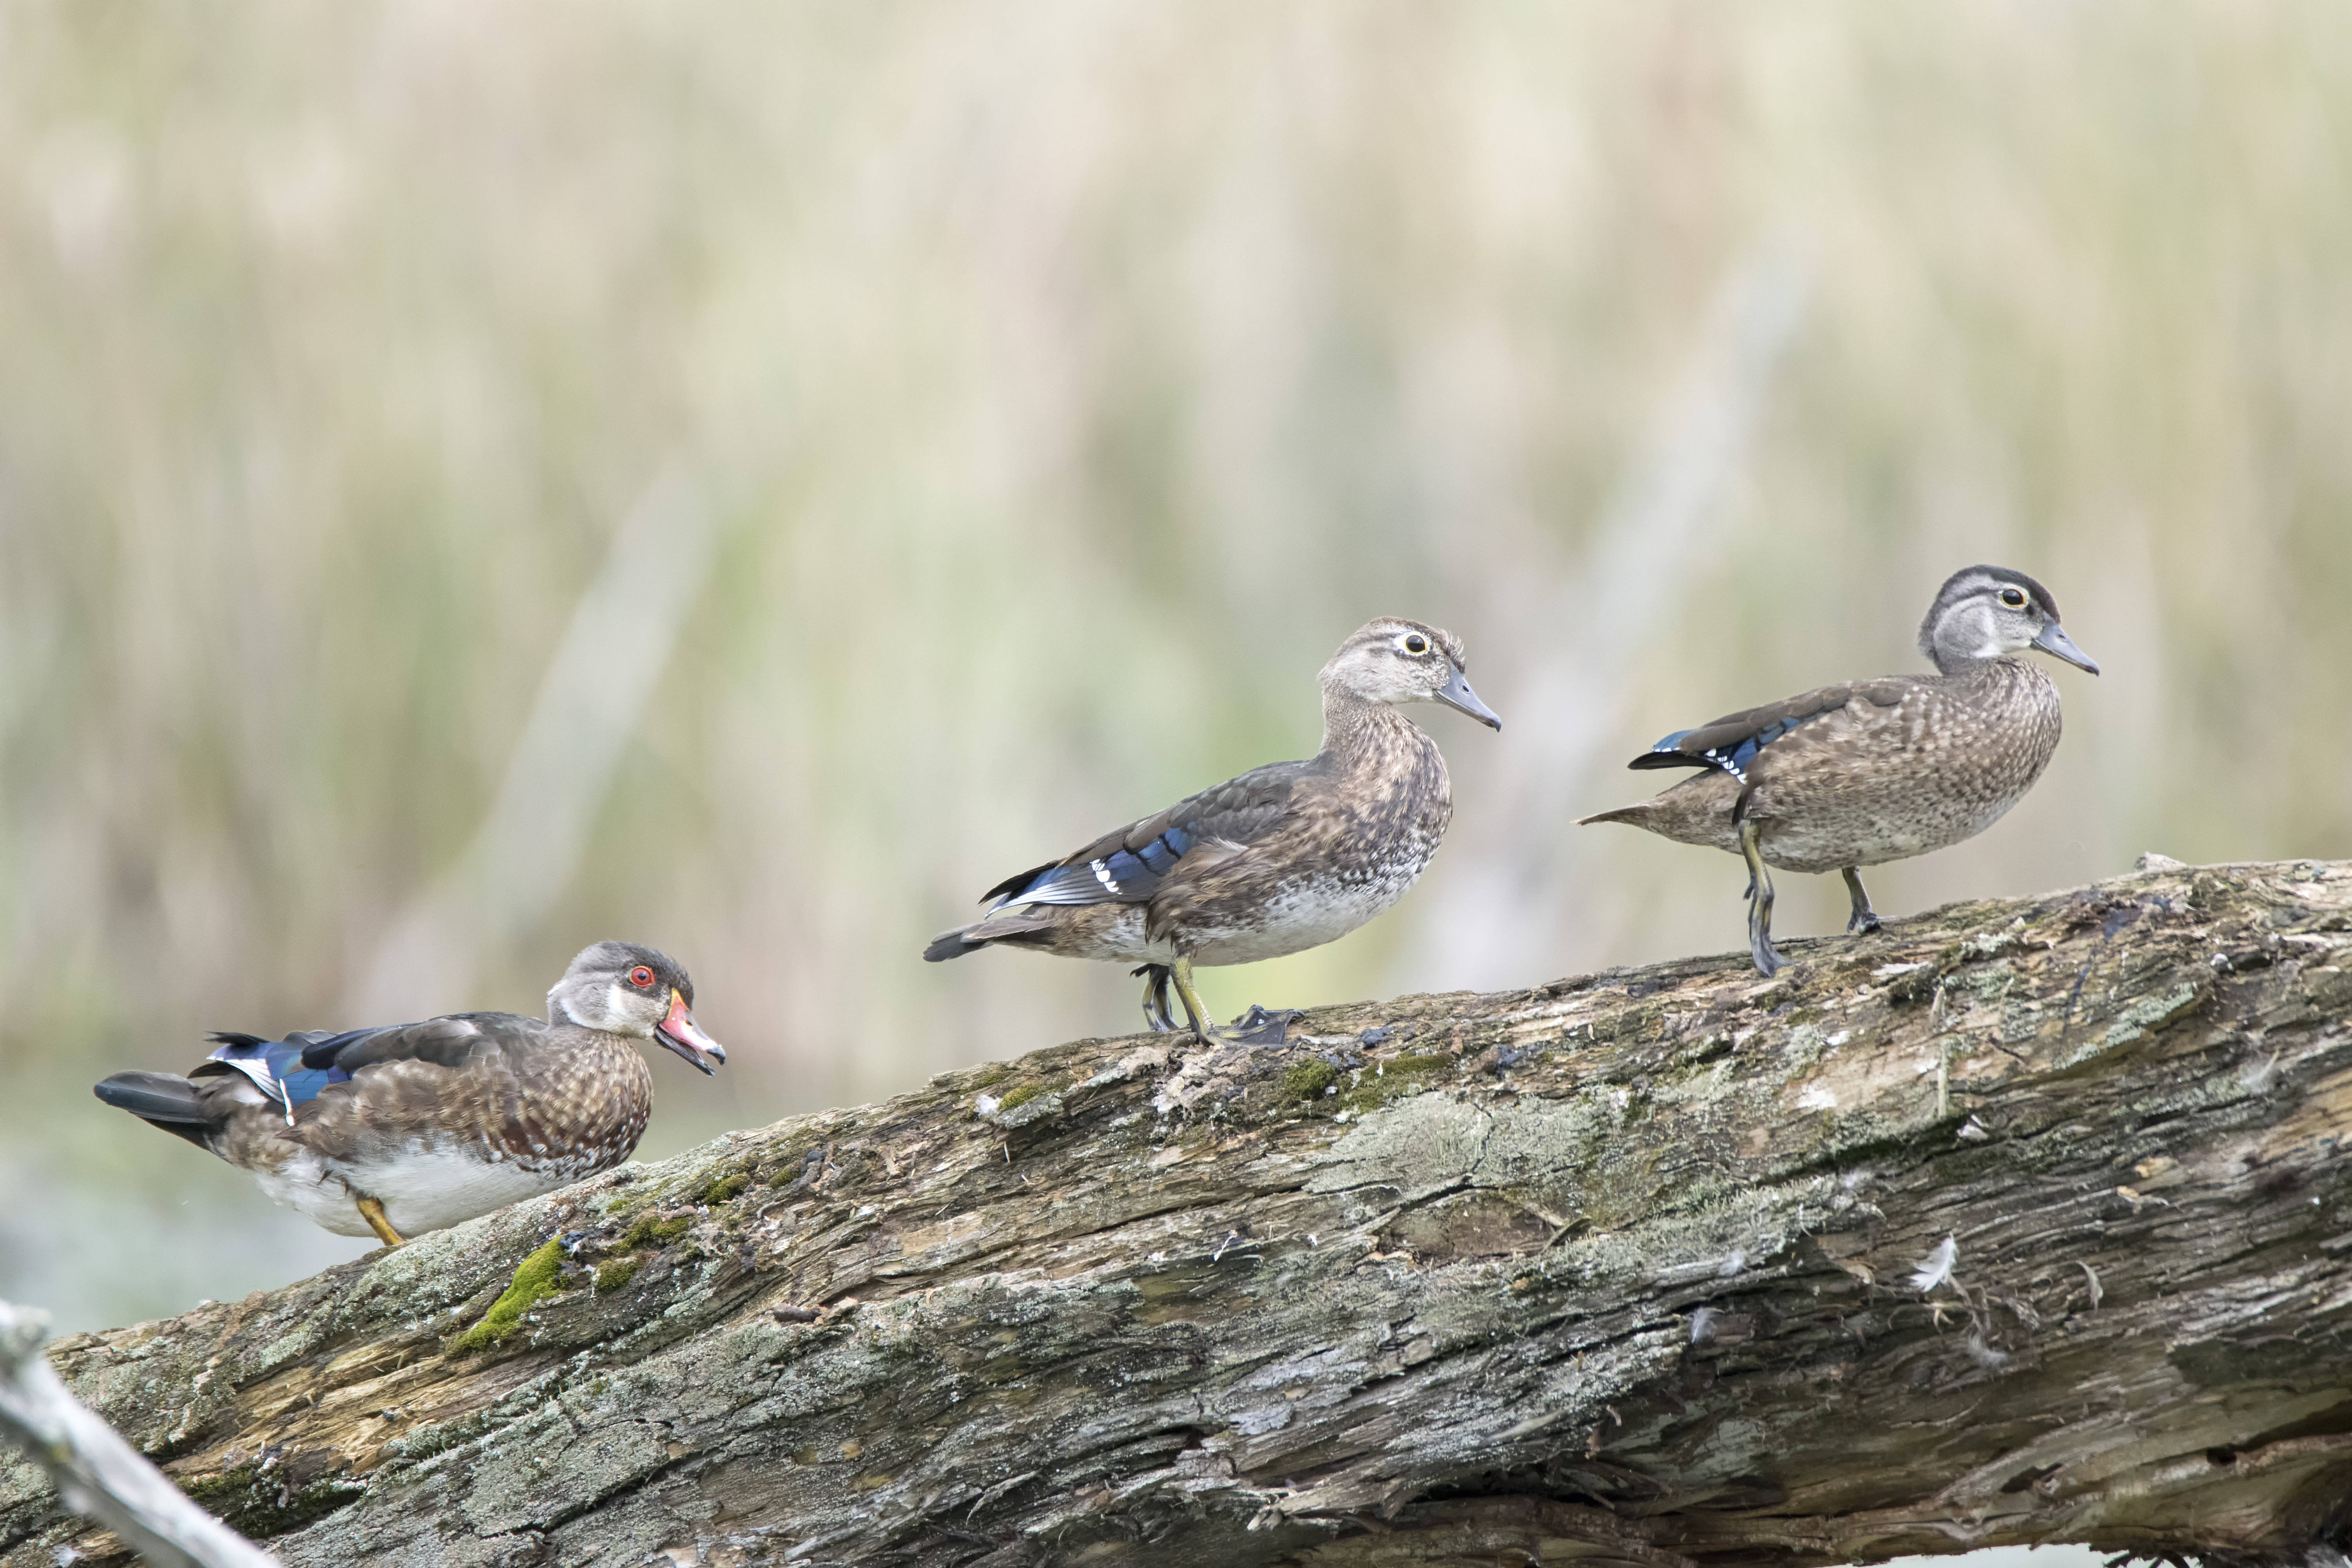
nature, bird, wood, wildlife, beak, fauna, duck, canada, vertebrate, quebec, finch, canard, shorebird, sherbrooke, oiseau, branchu, sandpiper, brambling, perching bird, cinclidae